R-Truth

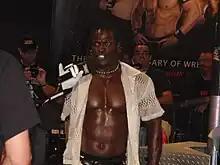
R-Truth in 2009

In 2008, Killings re-signed with World Wrestling Entertainment (WWE), formerly the World Wrestling Federation (WWF), and re-debuted on the SmackDown brand under the ring name R-Truth on August 29, as a face, defeating Kenny Dykstra. WWE completely ignored his past with the company and his Hardcore Championship reigns until January 2009 when WWE.com briefly acknowledged his appearance in the 2001 Royal Rumble. The K-Kwik character was acknowledged again at SummerSlam 2010, when commentator Matt Striker made a passing reference to his past. At Cyber Sunday, he, along with Festus and Montel Vontavious Porter (MVP), was a voting option to challenge United States Champion Shelton Benjamin for the title. He received 59% of the vote to get the match, but lost. On December 8, he won the Slammy Award for the Best Musical Performance.